Heterogeneous metal catalyzed cross-coupling

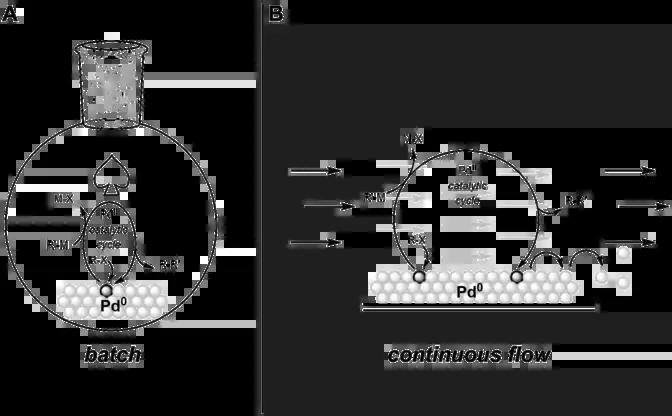
Figure 4. Heterogeneous Pd catalyzed cross-couplings in A) batch vs B) flow.

In principle, it is possible for the metal leaching inherent to continuous flow cross-coupling to be avoided. Plucinkski and coworkers developed a continuous Mizoroki-Heck and hydrogenation sequence consisting of two separated packed-bed reactors containing Pd/C. Because the Pd/C-catalyzed hydrogenation proceeds via a heterogeneous mechanism, metal leaching due to the second hydrogenation step is minimal, and Pd leached from the first part of the reactor during the Heck coupling can be recaptured by the second packed bed during the hydrogenation. By cycling the direction of flow between forward and reverse, catalytic activity could be maintained over two consecutive experiments, although a greater number of cycles would be desirable in order to vindicate this strategy for increasing turnover in solid-supported flow catalysts for cross-coupling.